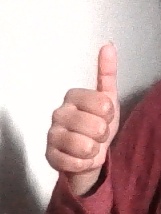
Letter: aleff